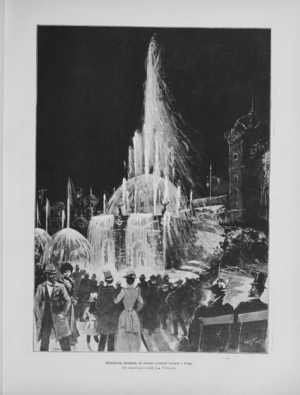
Le Centre des expositions de Prague est un lieu utilisé pour des expositions, des concerts et autres événements culturels, qui a été fondé en 1891. Il est situé dans le quartier de Bubeneč près de la station de Métro de la ligne C Nadraží Holešovice. Non loin on trouve le grand parc de Stromovka et un planétarium, à l'est la Tipsport Arena, siège du club de hockey HC Sparta Prague. Le bâtiment principal est le Palais Industriel, on y retrouve aussi la fontaine de Lumière Křižík', le musée lapidaire du Musée National, un aquarium, le Théâtre Pyramide et le panorama de la Bataille de Lipany par Luděk Marold. Au Nord du centre il y a également un parc d'Attractions, où se tient au printemps la foire de Saint Matthieu.